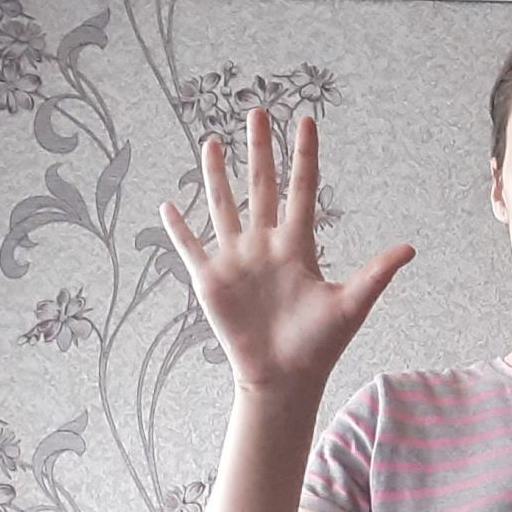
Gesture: palm